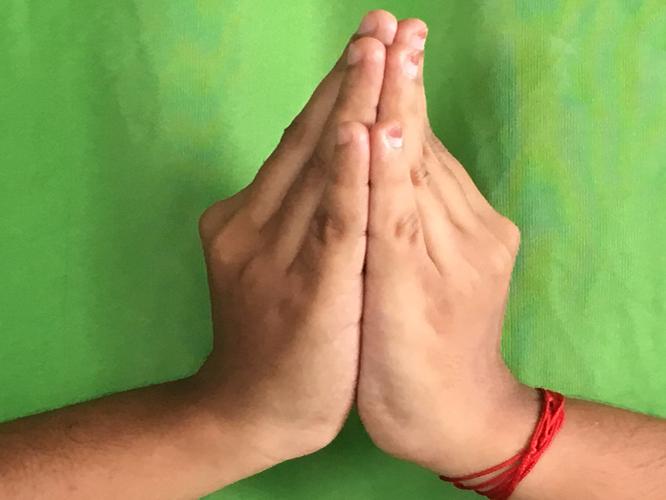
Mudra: Kapotham
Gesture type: double_hand